Illinois

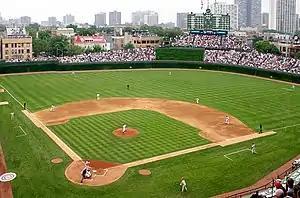
Wrigley Field is home to Major League Baseball's Chicago Cubs

By the early 2000s, Illinois's economy had moved toward a dependence on high-value-added services, such as financial trading, higher education, law, logistics, and medicine. In some cases, these services clustered around institutions that hearkened back to Illinois's earlier economies. For example, the Chicago Mercantile Exchange, a trading exchange for global derivatives, had begun its life as an agricultural futures market. Other important non-manufacturing industries include publishing, tourism, and energy production and distribution.